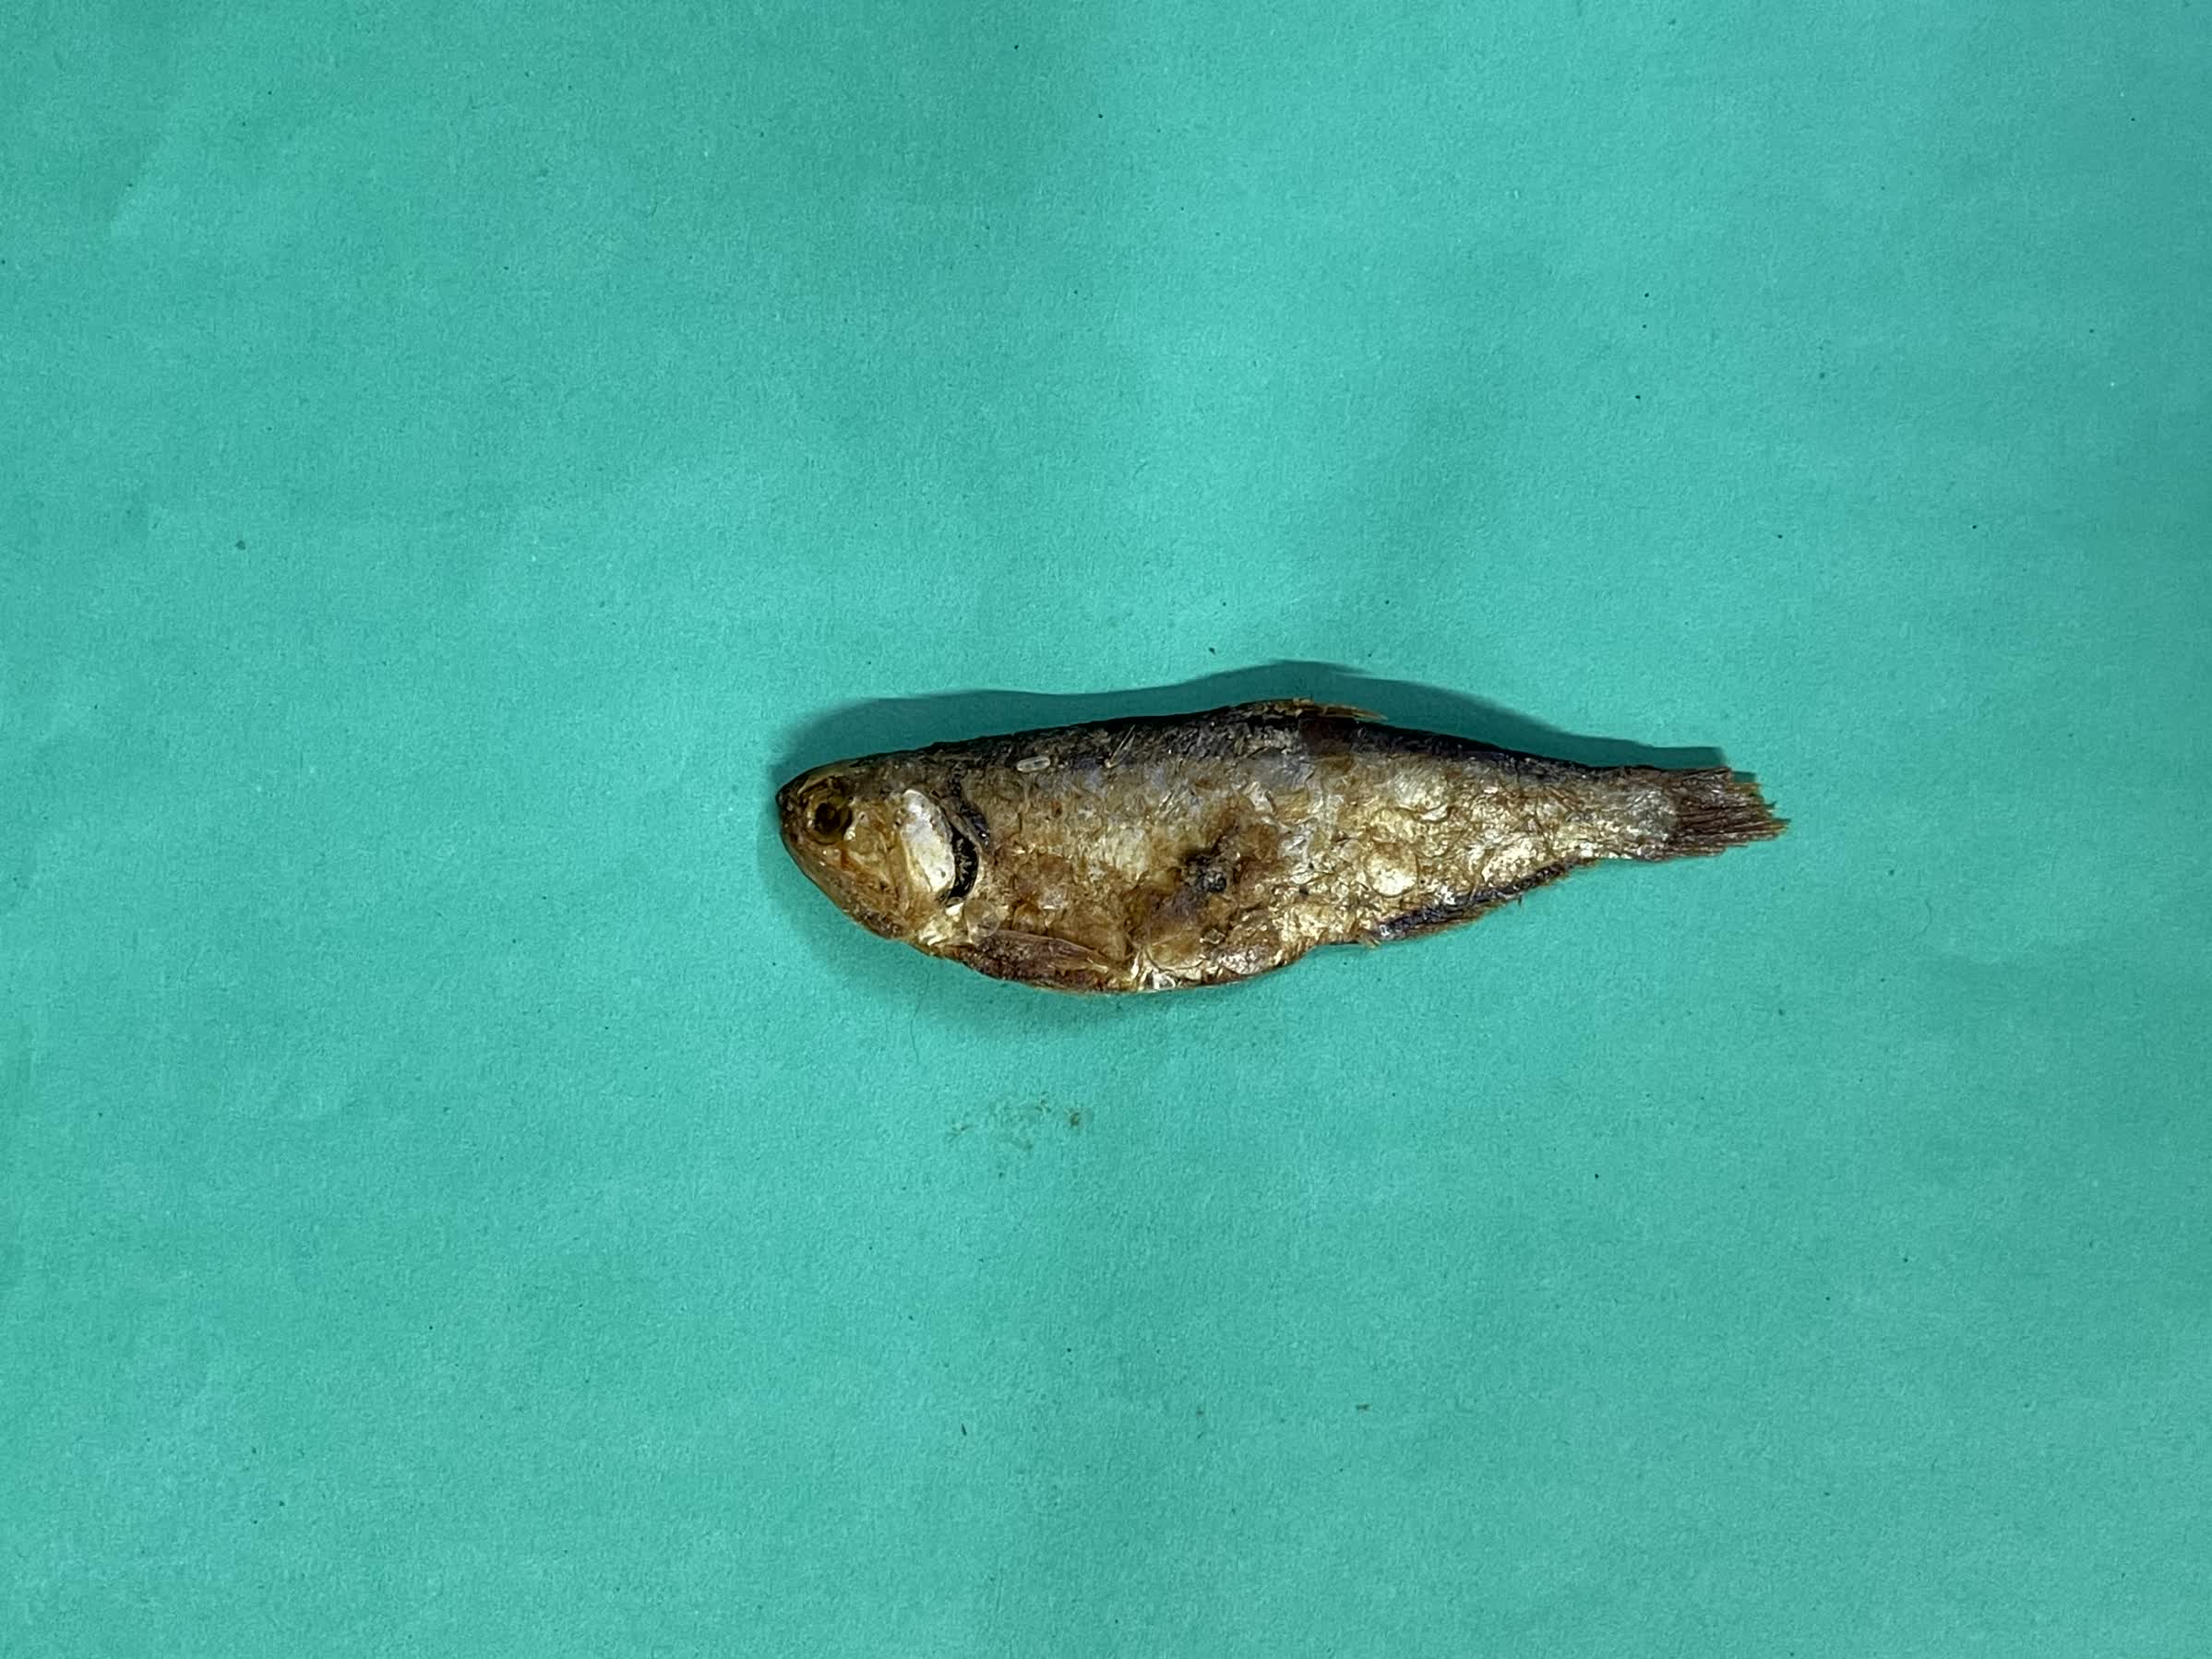
Species: Bashpata